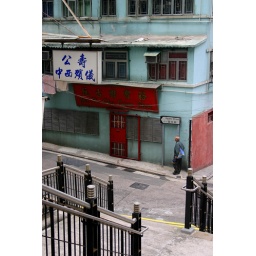
I enjoyed the color combination on this building, in addition to the street sign and railings